Nuremberg City Hall

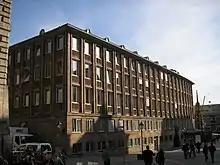
West facade of the New Town Hall from northwest, 2007

The buildings between the town hall and the northern end of the main market square were also destroyed during World War II. In 1951, architect Kurt Schneckendorf planned the so-called "New Town Hall" (also "Schneckendorf Building") in their place, which was built from 1954 to 1956. The New City Hall is designed in the style of the 1950s with a "grid facade". For the pilasters, sandstone was used to match the historic townscape. The alignment of the new building deviates from the right angle inwards and gives a view to the southern tower of the Old Town Hall.